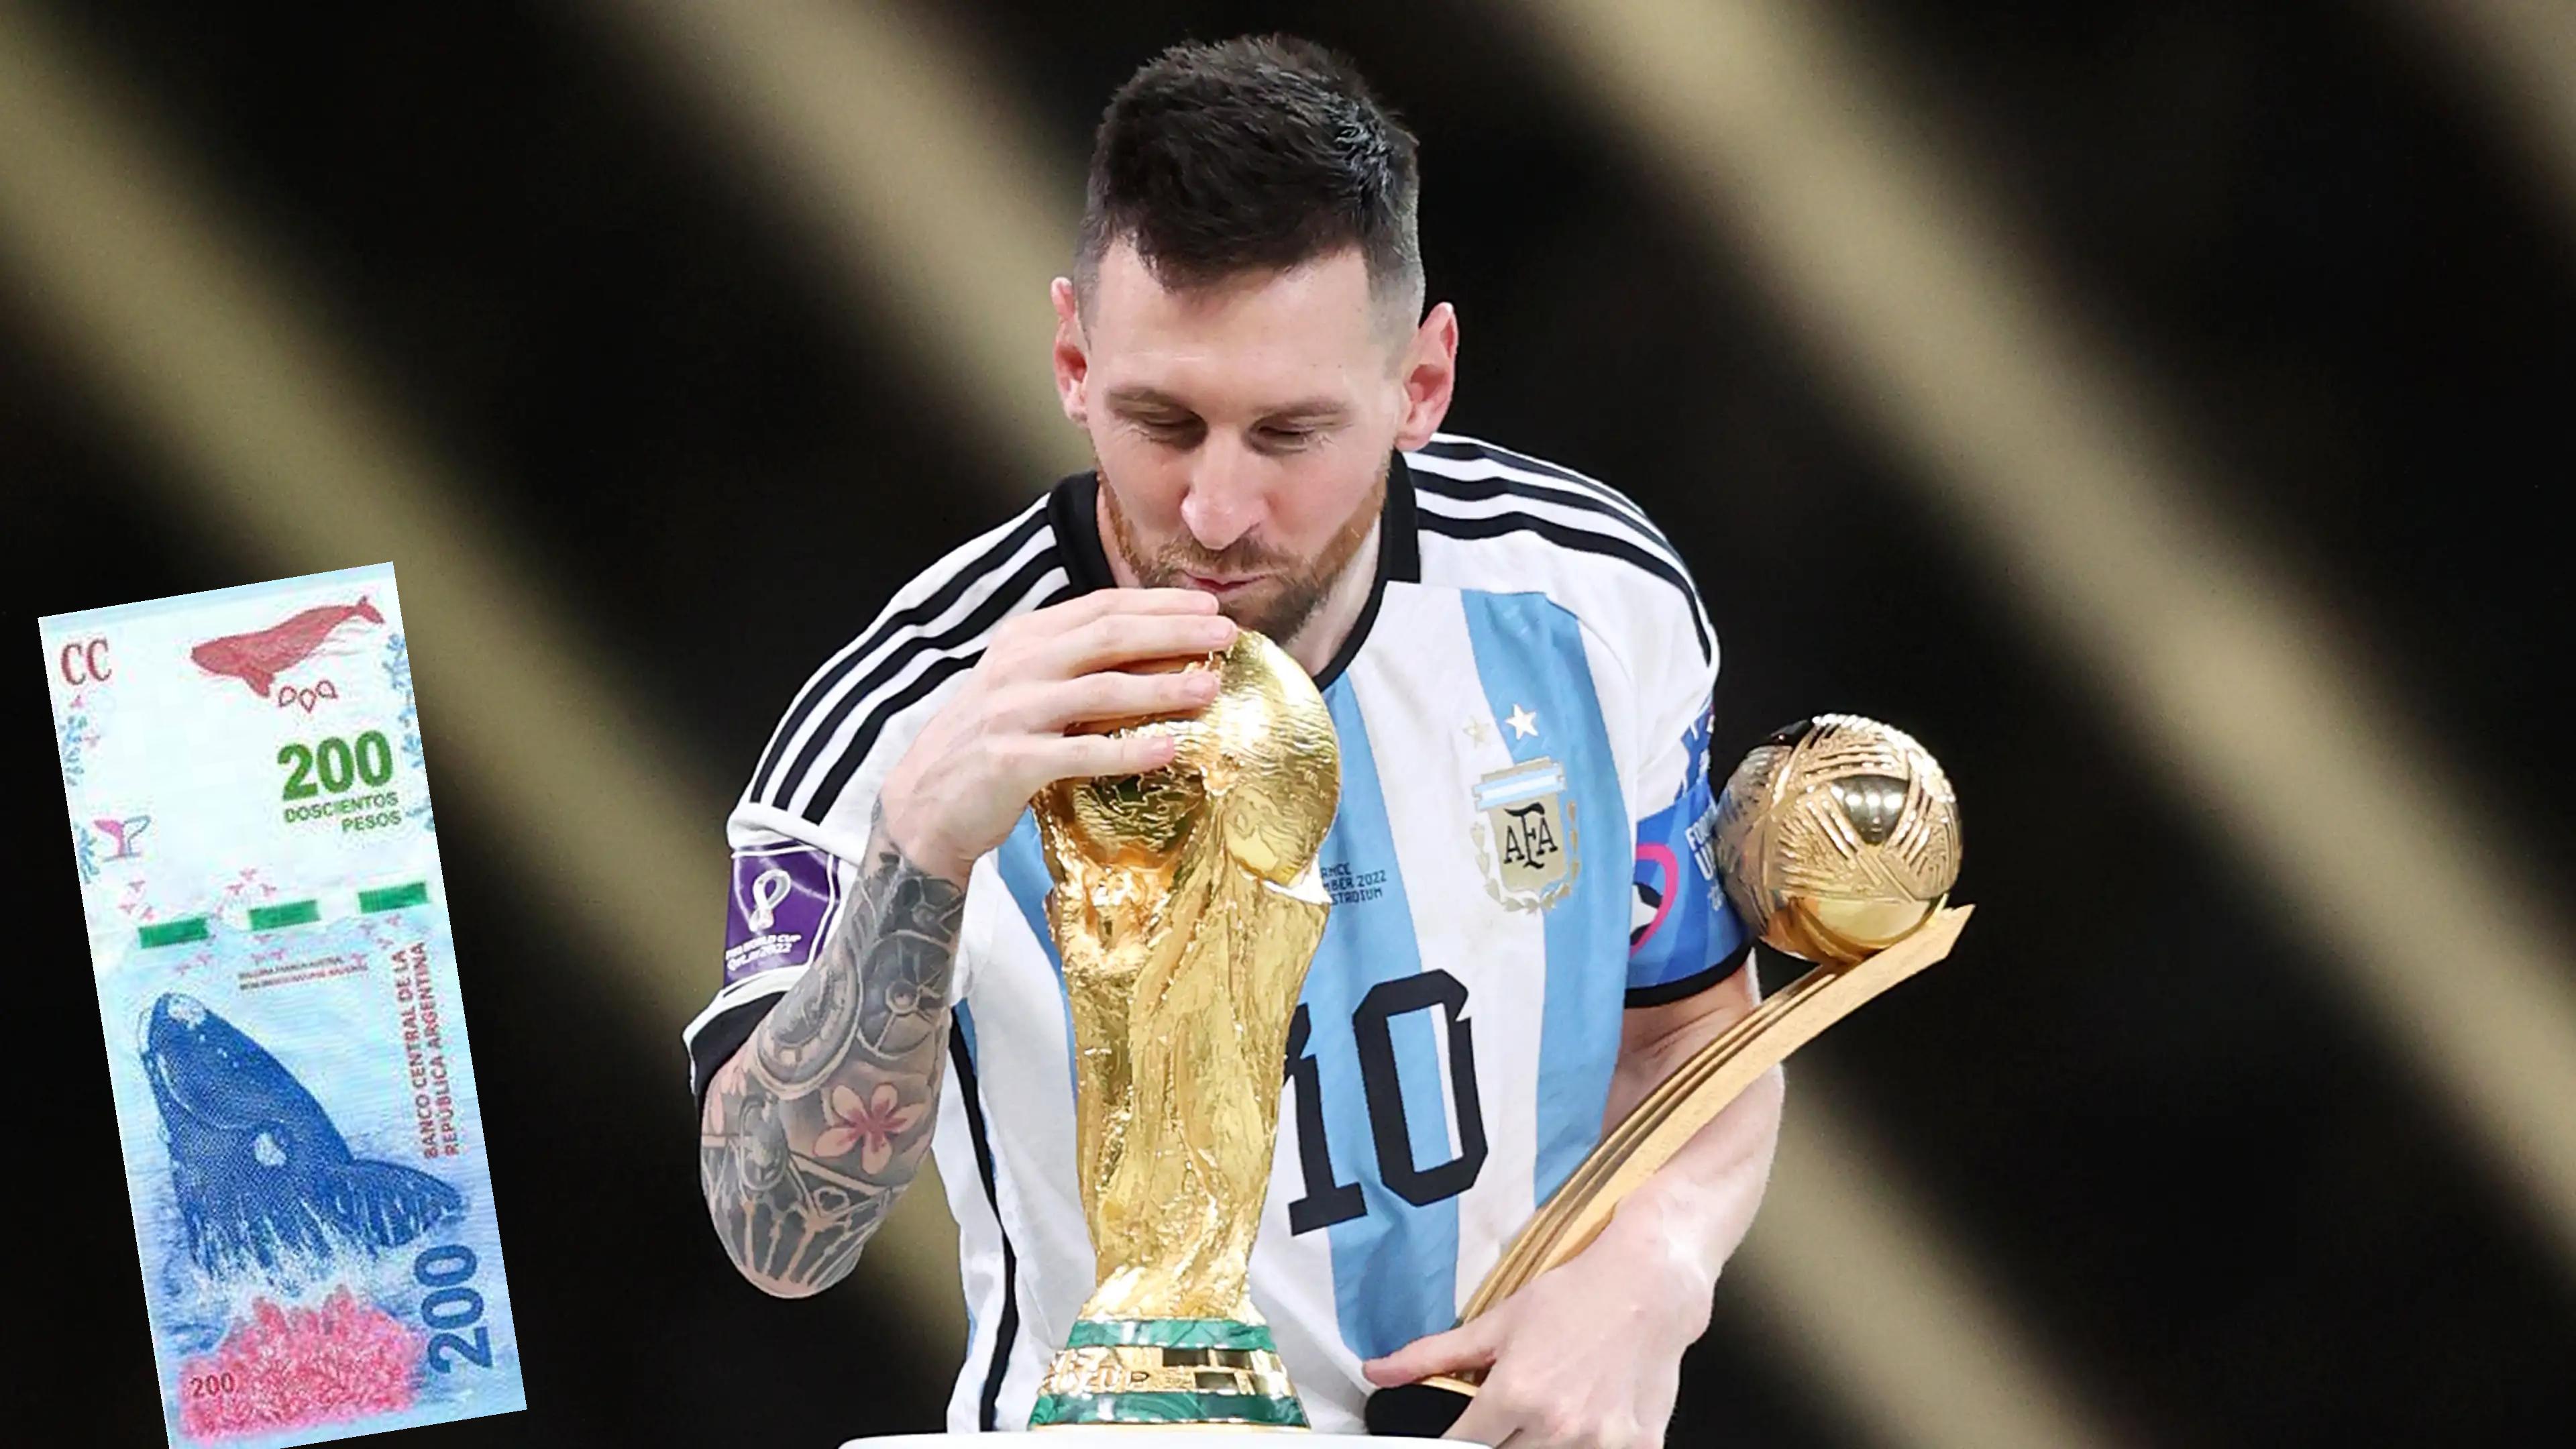
Denominación: 200